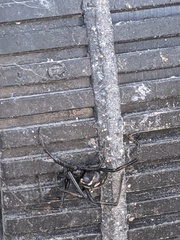
Species: Lactrodectus_hesperus